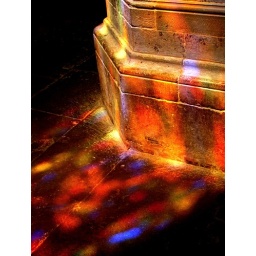
Light from stained glass window reflecting from the floor in Carcassonne Cathedral, southern France